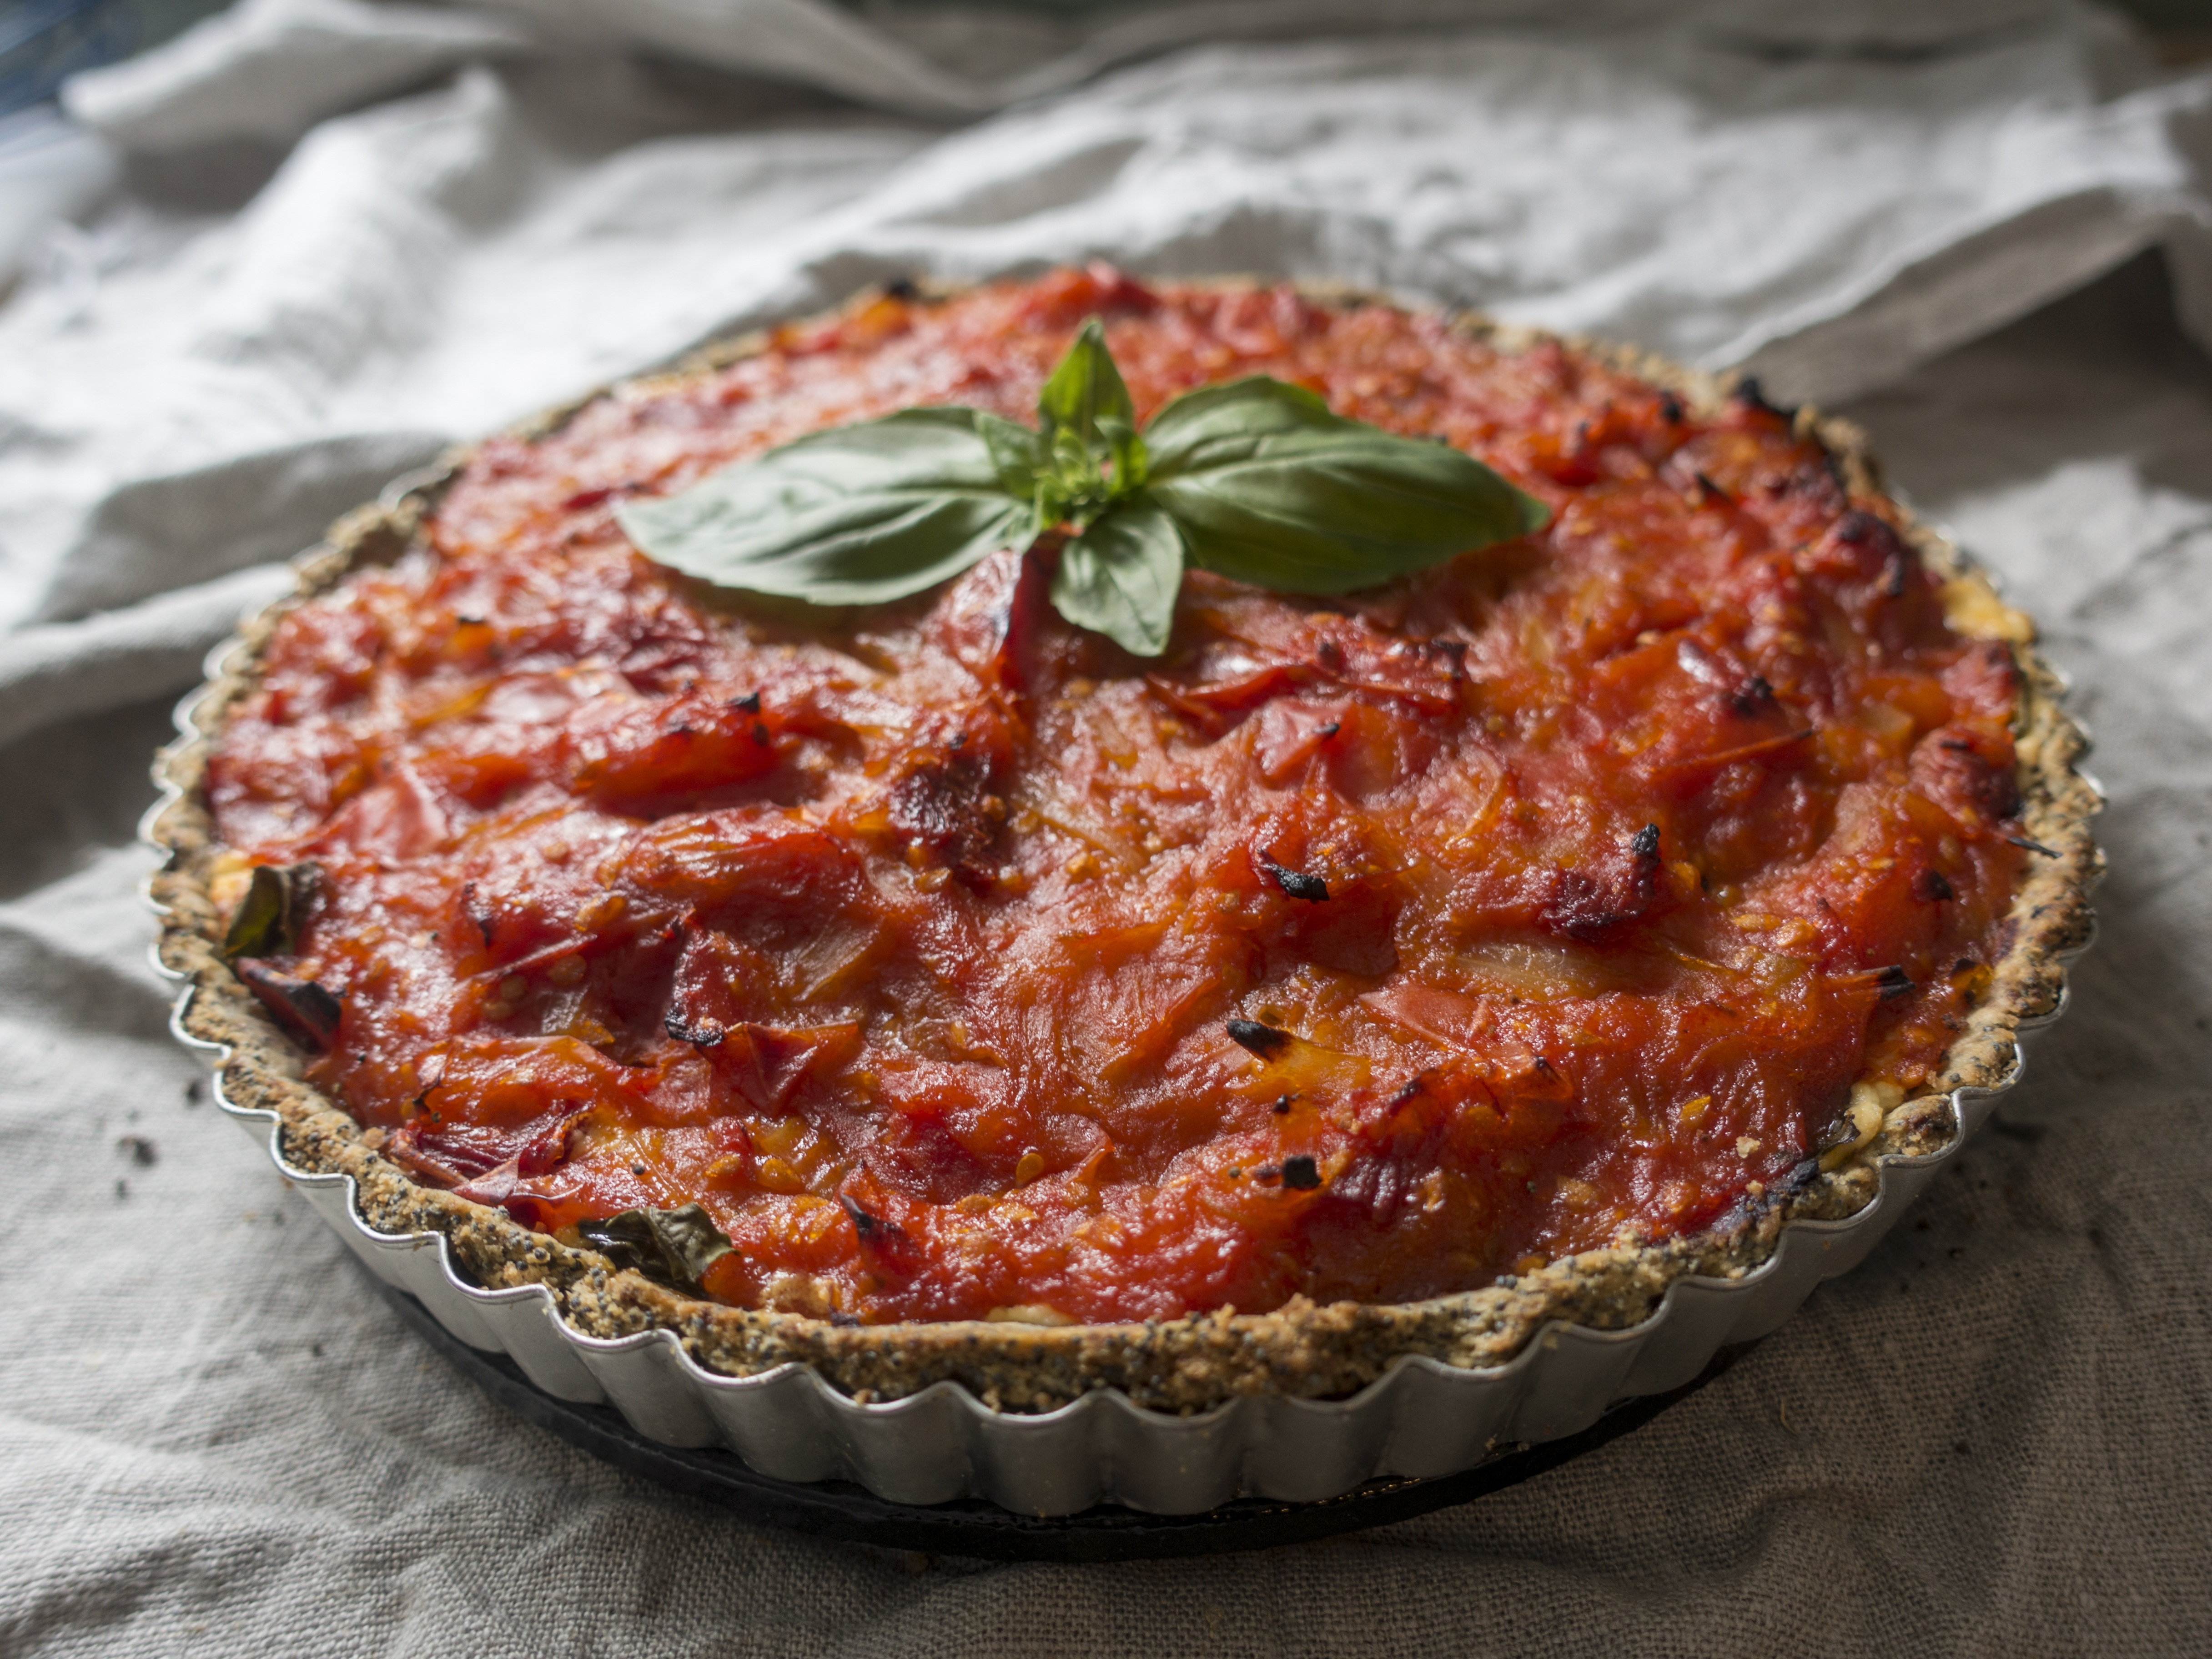
dish, food, produce, vegetable, dessert, meat, cuisine, delicious, baked, close up, quiche, spaghetti, baked goods, italian food